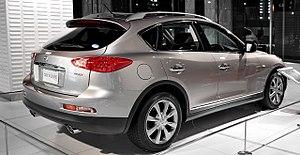
Le Nissan Skyline Crossover est un véhicule de type SUV du constructeur automobile japonais Nissan vendu depuis 2009 exclusivement au Japon. Il s'agit en fait de l'Infiniti EX, connu en Europe et en Amérique du Nord depuis 2007, portant le logo Nissan.